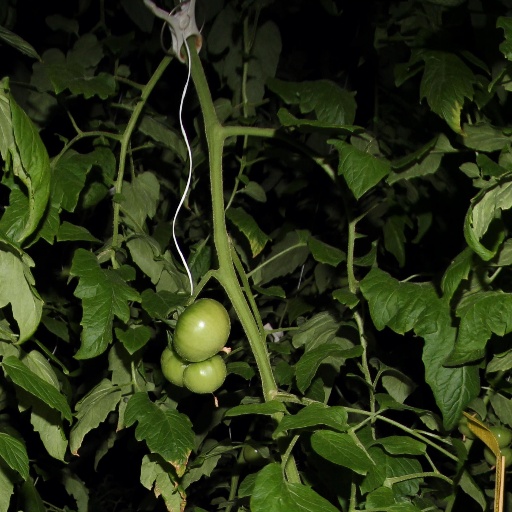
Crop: tomato